James B. Dutton House

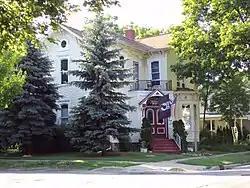

The James B. Dutton House was built as a single-family house located at 605 Calhoun Street in Lapeer, Michigan. It is now the Calhoun Apartments. It was listed on the National Register of Historic Places in 1985.